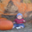
Label: baby